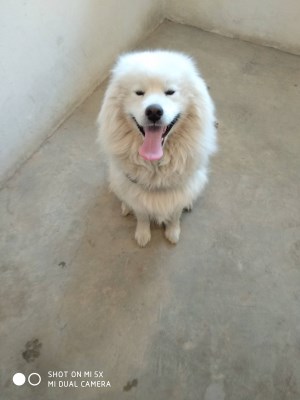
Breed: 2192-n000088-Samoyed